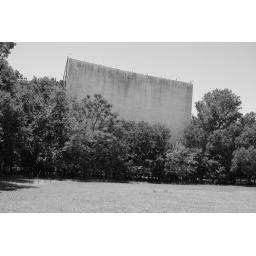
The screen with trees growing over it